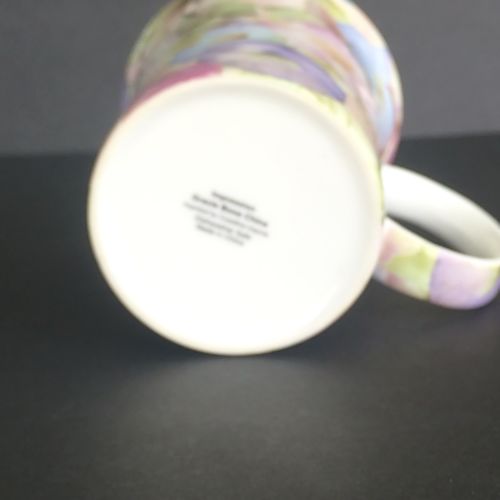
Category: mug